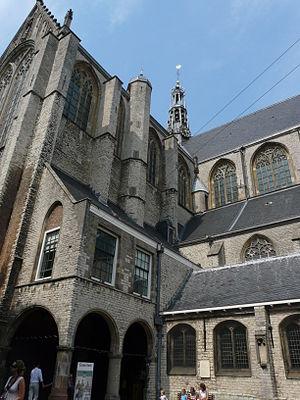
La Grande église Saint-Laurent, aussi appelée Grande église de Alkmaar est une église gothique de la fin du XVᵉ siècle située dans la ville de Alkmaar aux Pays-Bas. L'église est dédiée à Saint Laurent.